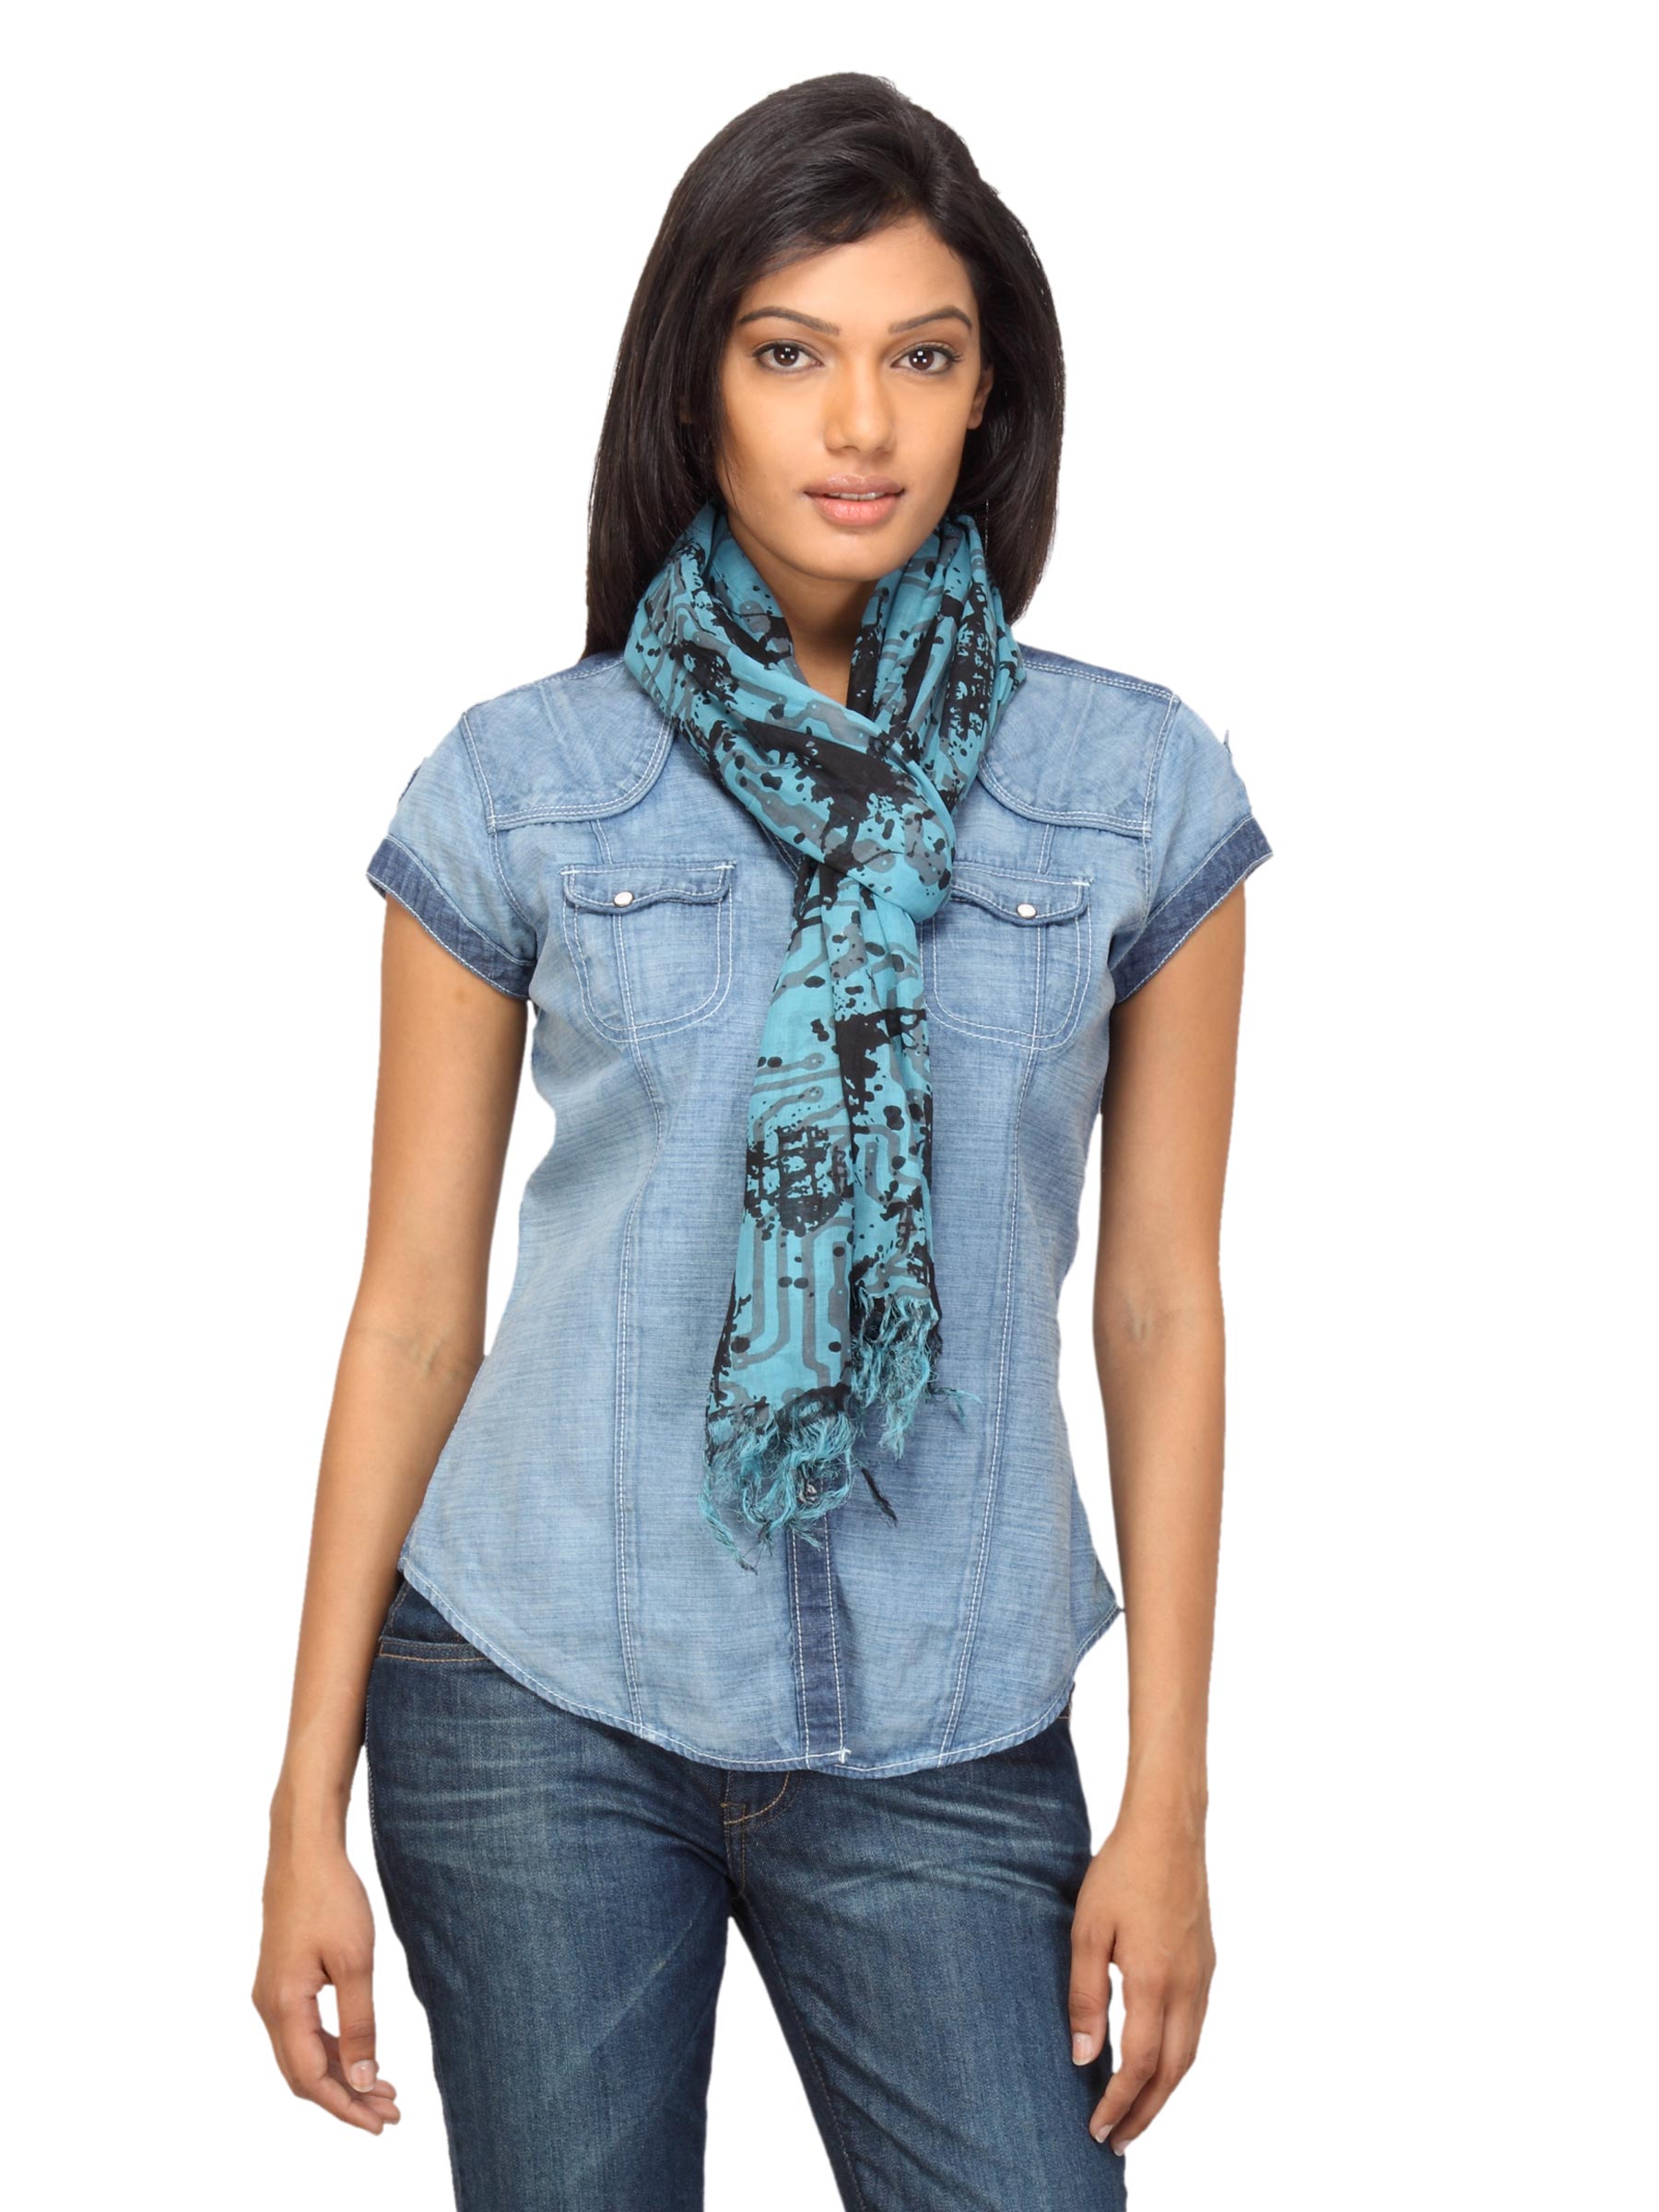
Femella Women Printed Blue Scarf
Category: Accessories / Scarves / Scarves
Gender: Women
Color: Blue
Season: Summer 2012
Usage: Casual